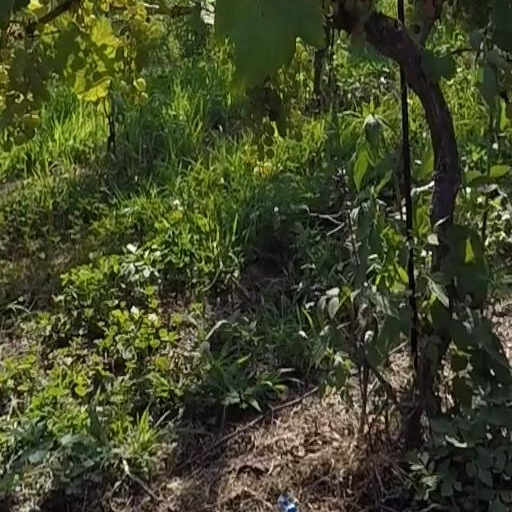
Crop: grape